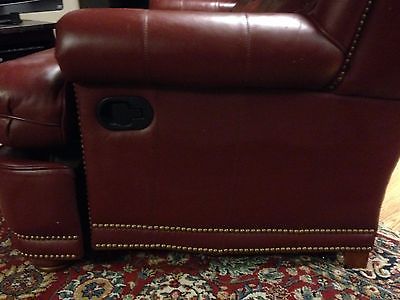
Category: sofa